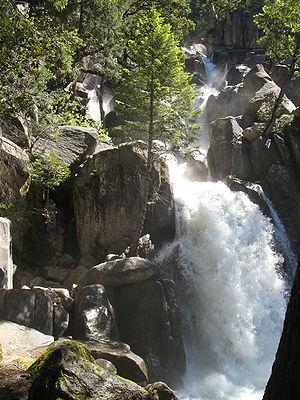
Les chutes Chilnualna sont des chutes d'eau américaines situées dans le comté de Mariposa, en Californie. D'une hauteur totale de 212 mètres, ces chutes formées par la Chilnualna Creek relèvent de la Yosemite Wilderness, dans le parc national de Yosemite.